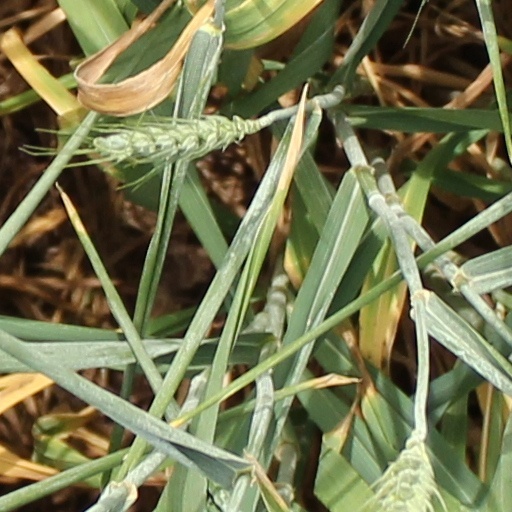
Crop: wheat